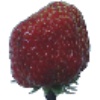
Label: Strawberry Wedge 1